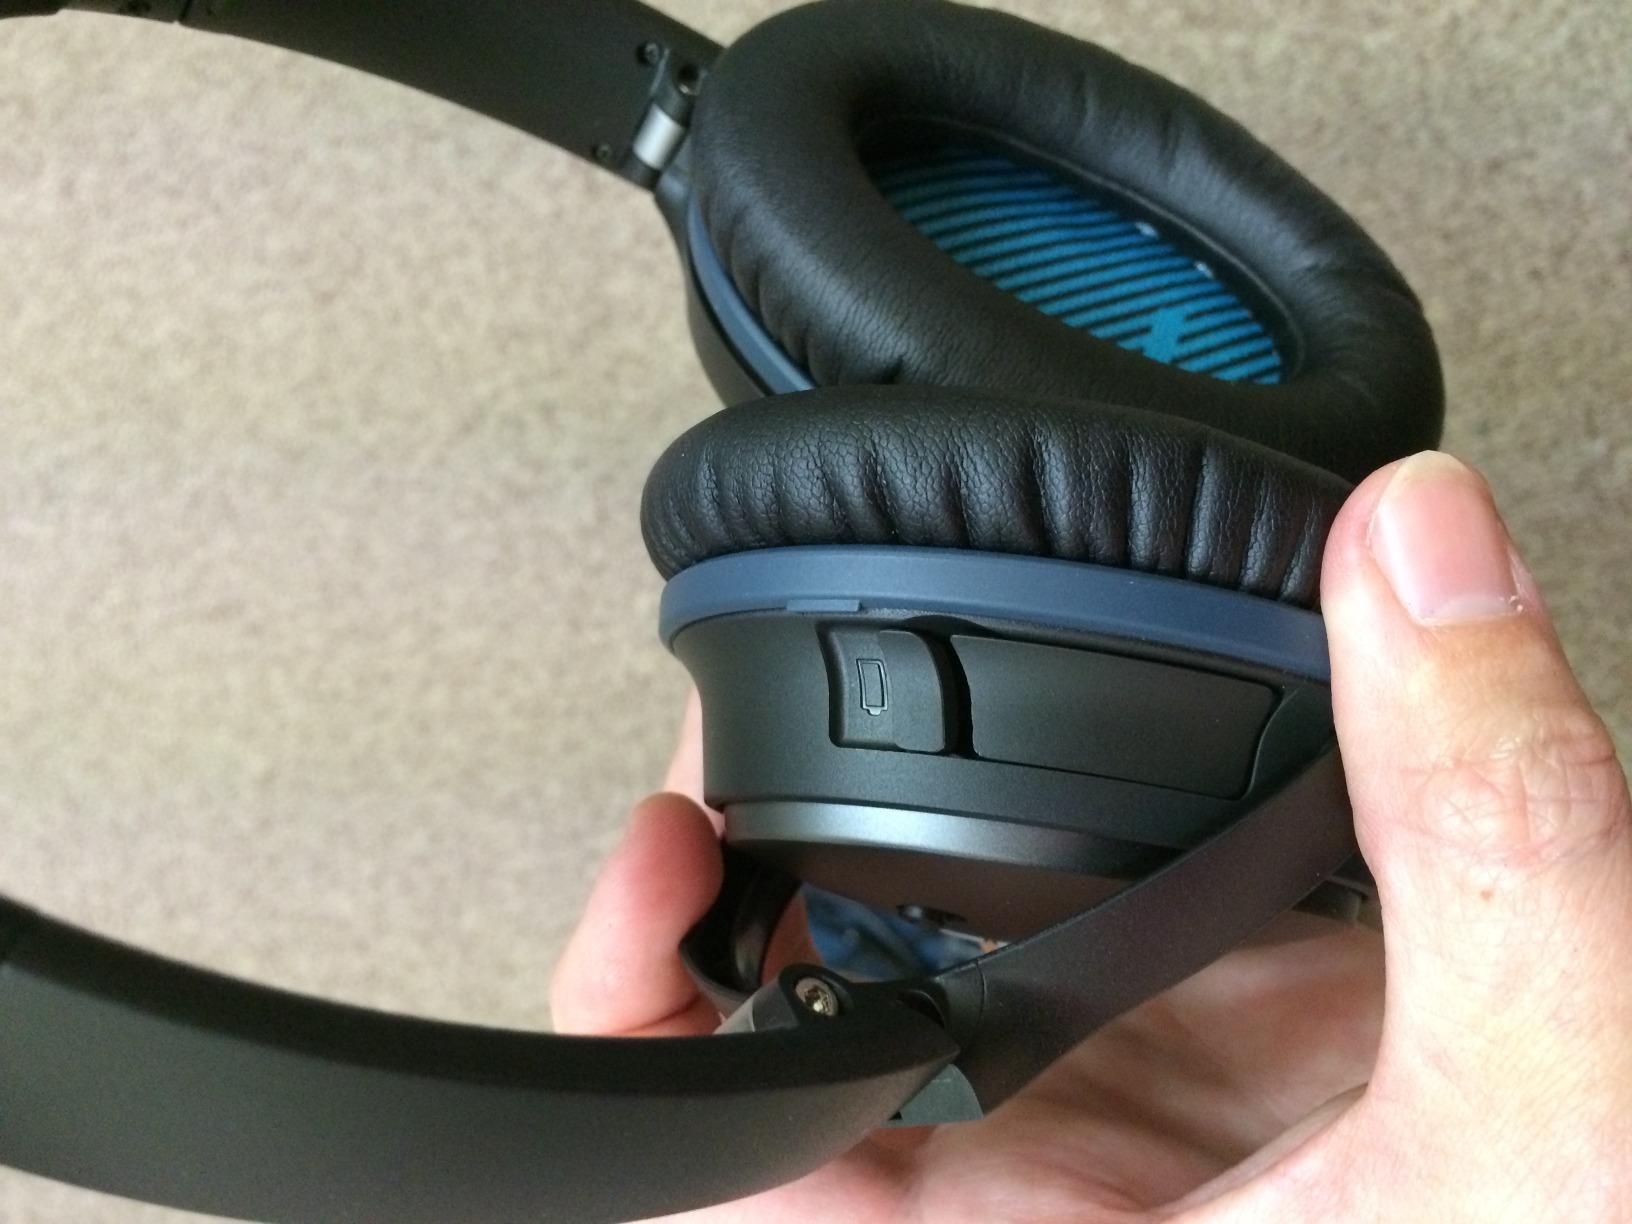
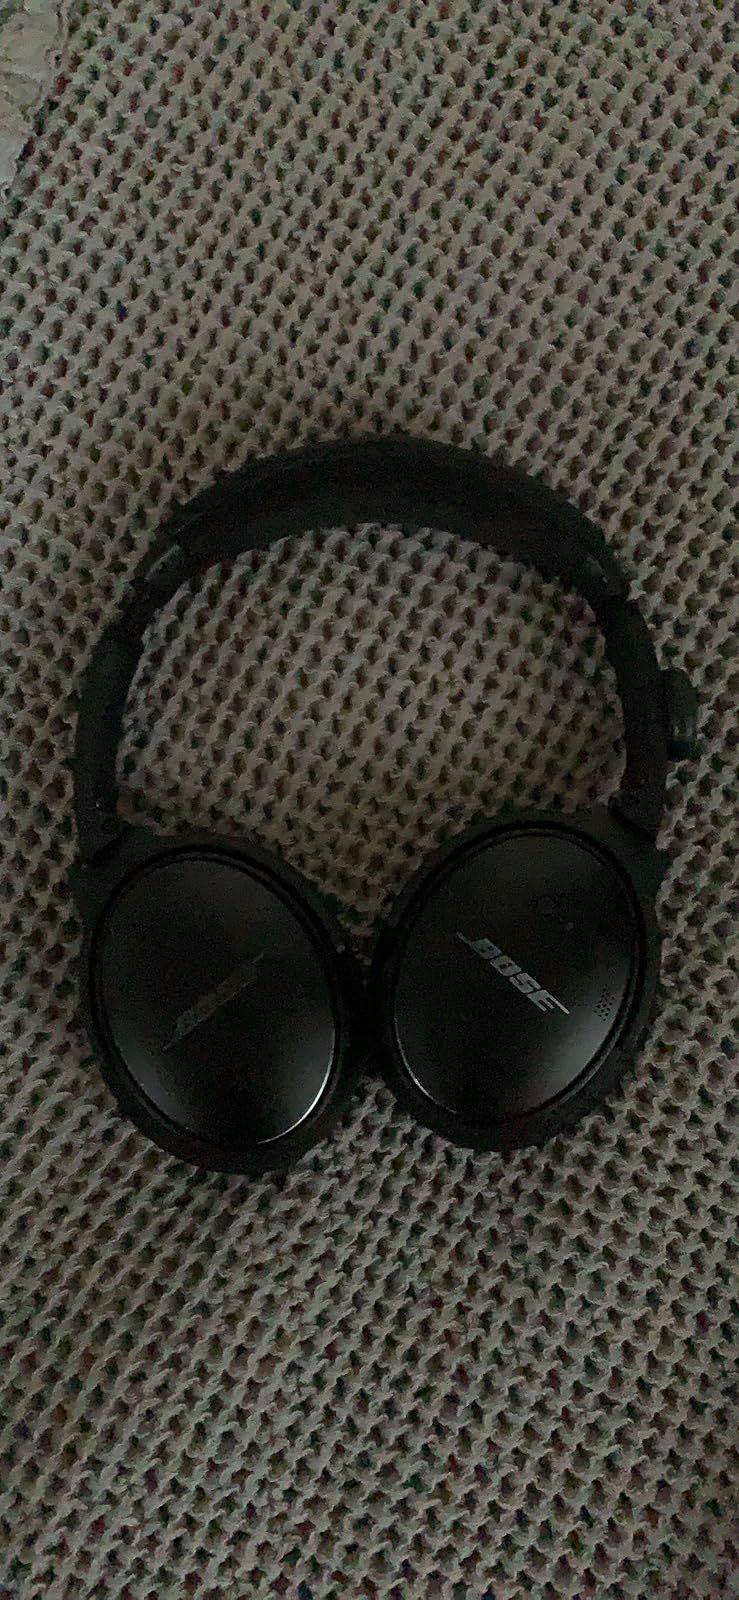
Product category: headphones
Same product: no